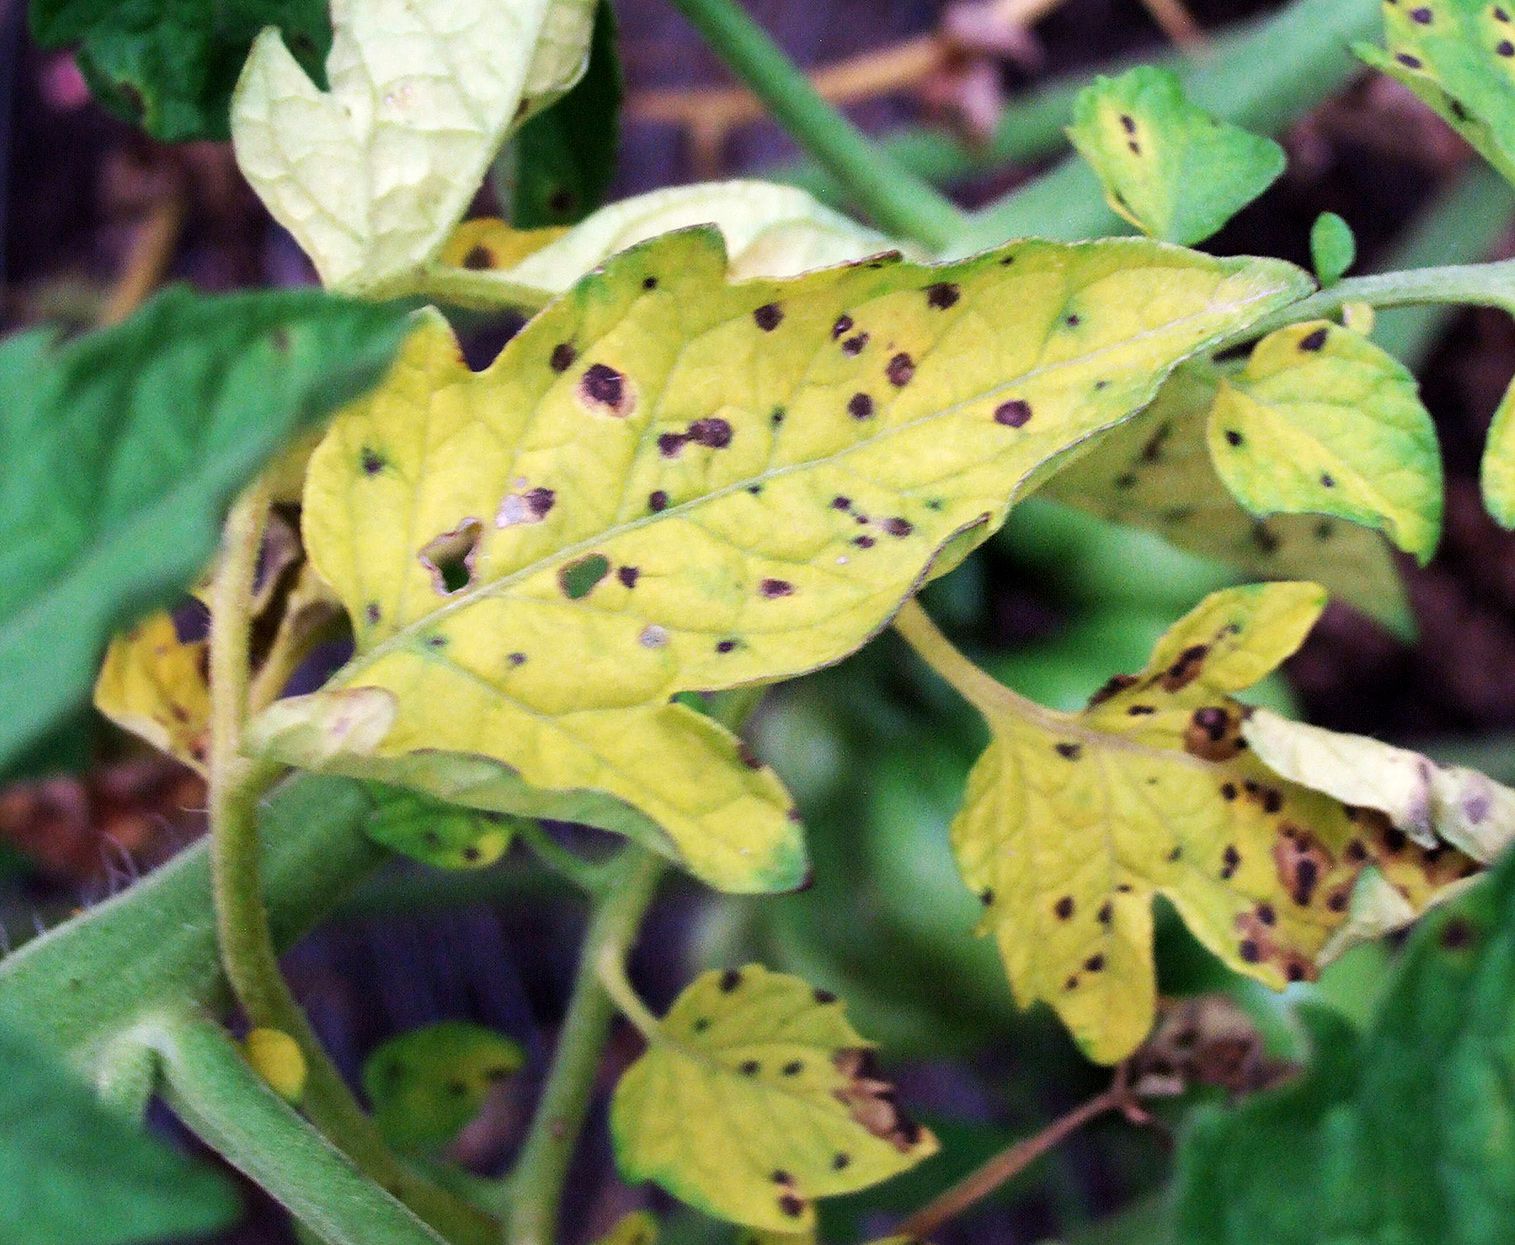
Plant: Tomato
Disease: tomato septoria leaf spot